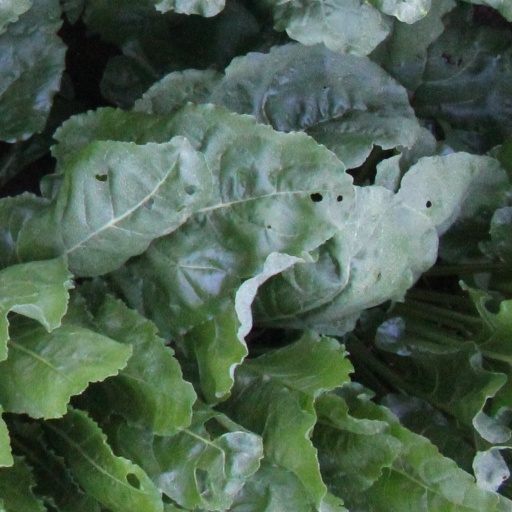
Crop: sugar beet